Yellow

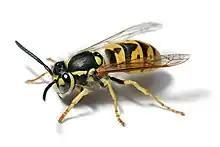
A yellow jacket wasp

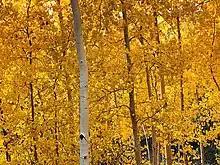
American aspens, "Populus tremuloides"

Yellow, in the form of yellow ochre pigment made from clay, was one of the first colors used in prehistoric cave art. The cave of Lascaux has an image of a horse colored with yellow estimated to be 17,300 years old.